History of the Polish–Lithuanian Commonwealth (1764–1795)

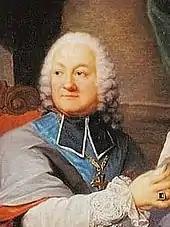
Bishop Kajetan Sołtyk and others were exiled to Russia; they were to be followed on that path by many thousand political activists in the coming years and decades

The coronation and the Coronation Sejm took place in 1764, for the first (and last) time in Warsaw. A general confederation proclaimed already before the Convocation Sejm remained in force, which was a mechanism contrived so that a sejm could function as a veto-proof, easier to control confederated sejm. Steps were taken there to strengthen the recent successes of "Familia" legislators, and the King acted to facilitate a more efficient government. A regular conference of the King and his ministers was set up and monetary affairs reform was taken up by a special commission. "Committees of good order" were created for royal cities, to help with local treasury and economic matters. The new chancellor, Andrzej Zamoyski, took upon himself the protection of the cities. The state treasury revenues quickly rose. The establishment of the Corps of Cadets was a modest forerunner of the intended military reform. Already in 1765, however, Frederick II forced the abandonment of general customs, inconvenient to Prussian economic infiltration, and soon Catherine II herself, alarmed by the denunciations of the Polish opposition, moved against reforms, the reform movement and the King.